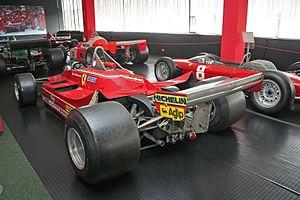
Gilles Villeneuve est un pilote automobile canadien. Malgré un palmarès relativement peu étoffé, son style de pilotage hautement spectaculaire ainsi que sa mort tragique aux qualifications du GP de Belgique 1982 ont contribué à faire de lui l'une des légendes de la Formule 1. Son fils Jacques, lui aussi pilote de course, est devenu champion du monde de F1 en 1997. Le circuit de l'Ile Notre-Dame de Montréal qu'il inaugura en 1978 par une victoire et où se déroule chaque année depuis lors le Grand Prix du Canada, porte son nom.